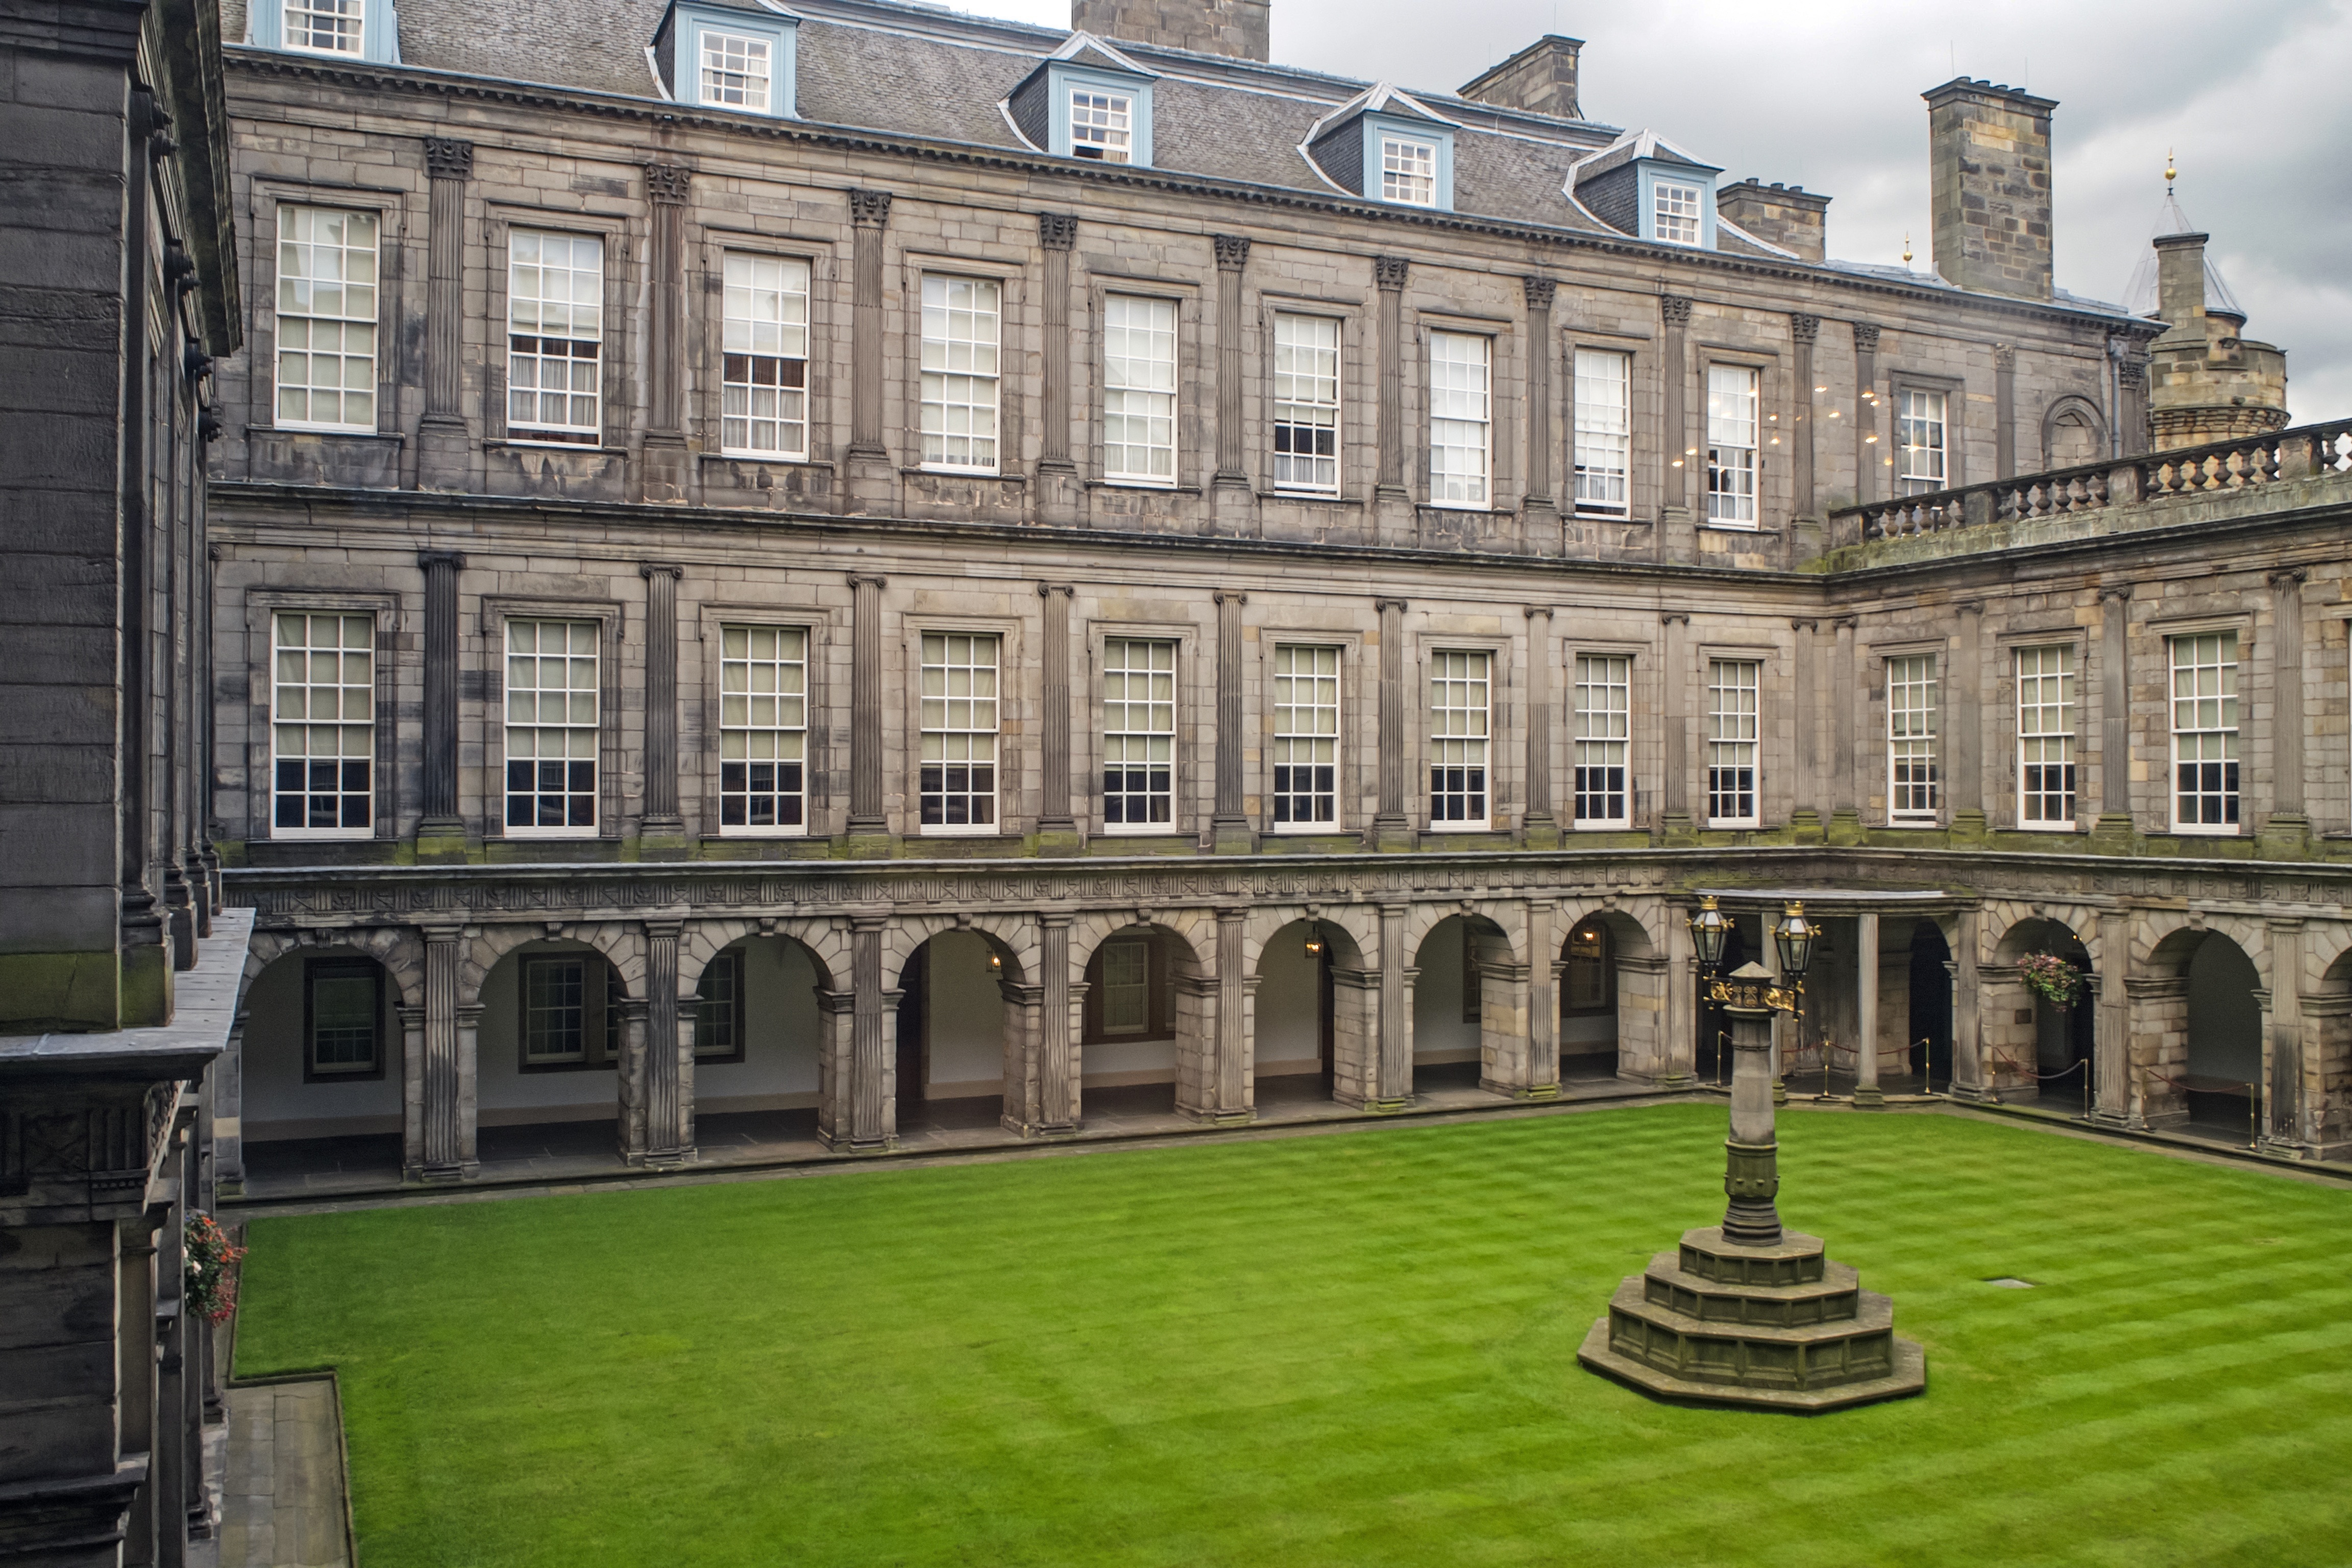
architecture, mansion, building, chateau, palace, plaza, landmark, facade, residence, town square, scotland, estate, edinburgh, neighbourhood, stately home, holyroodhouse, holyrood palace, british queen